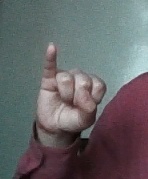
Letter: meem